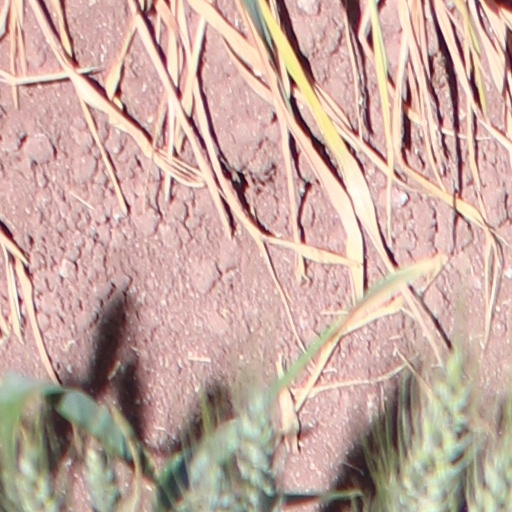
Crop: wheat